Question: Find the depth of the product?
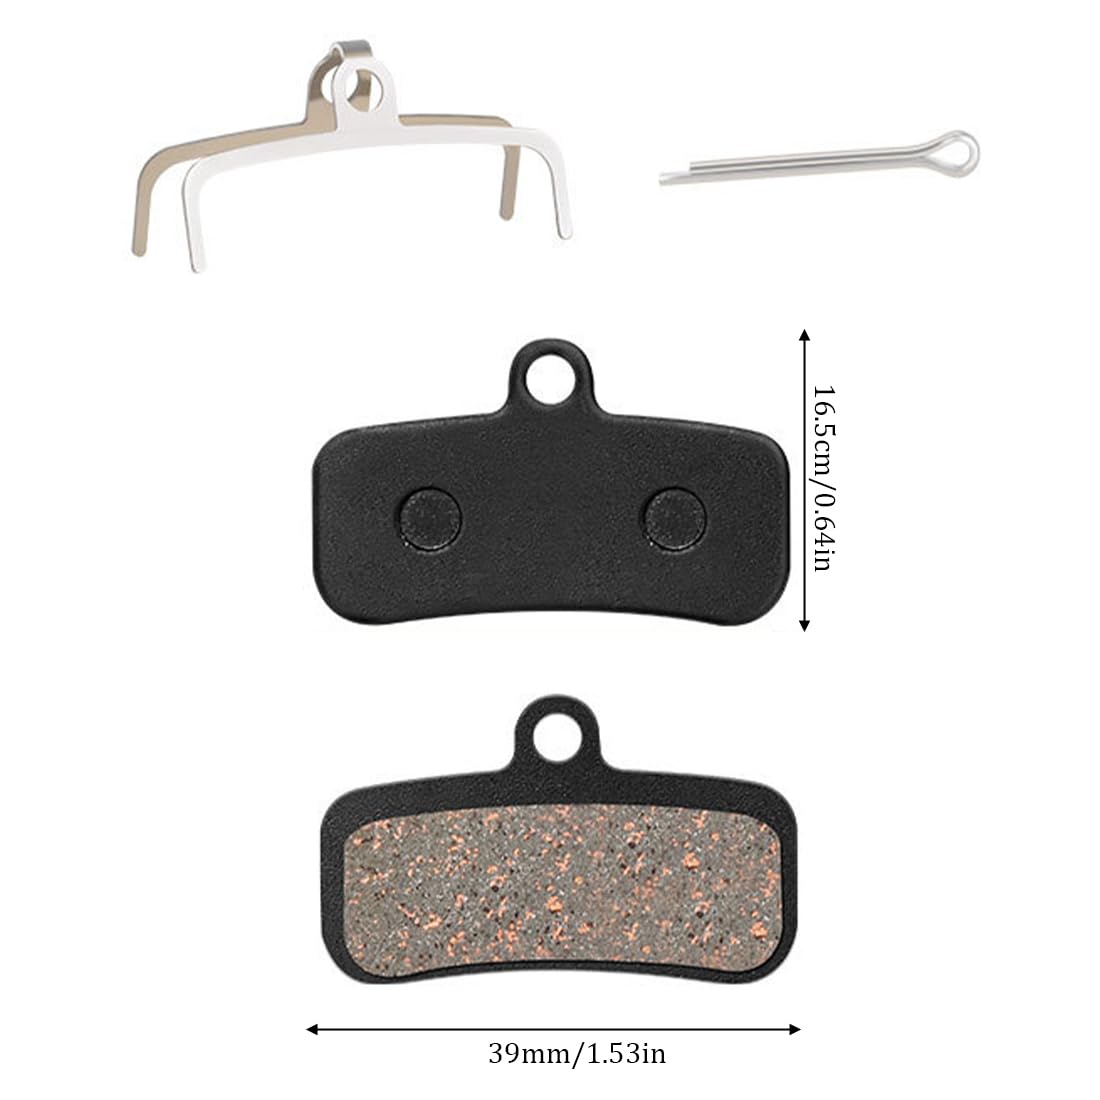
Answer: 39.0 millimetre